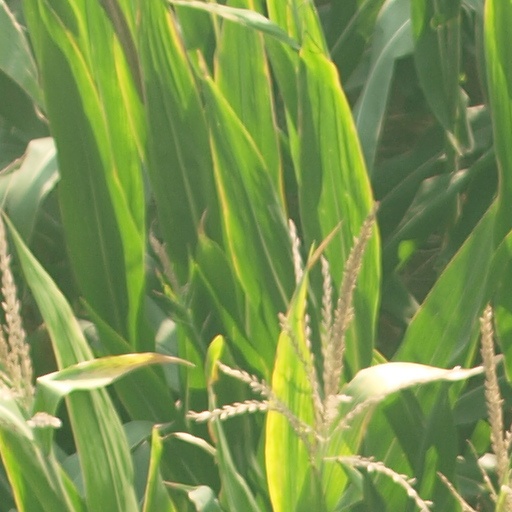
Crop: maize; corn